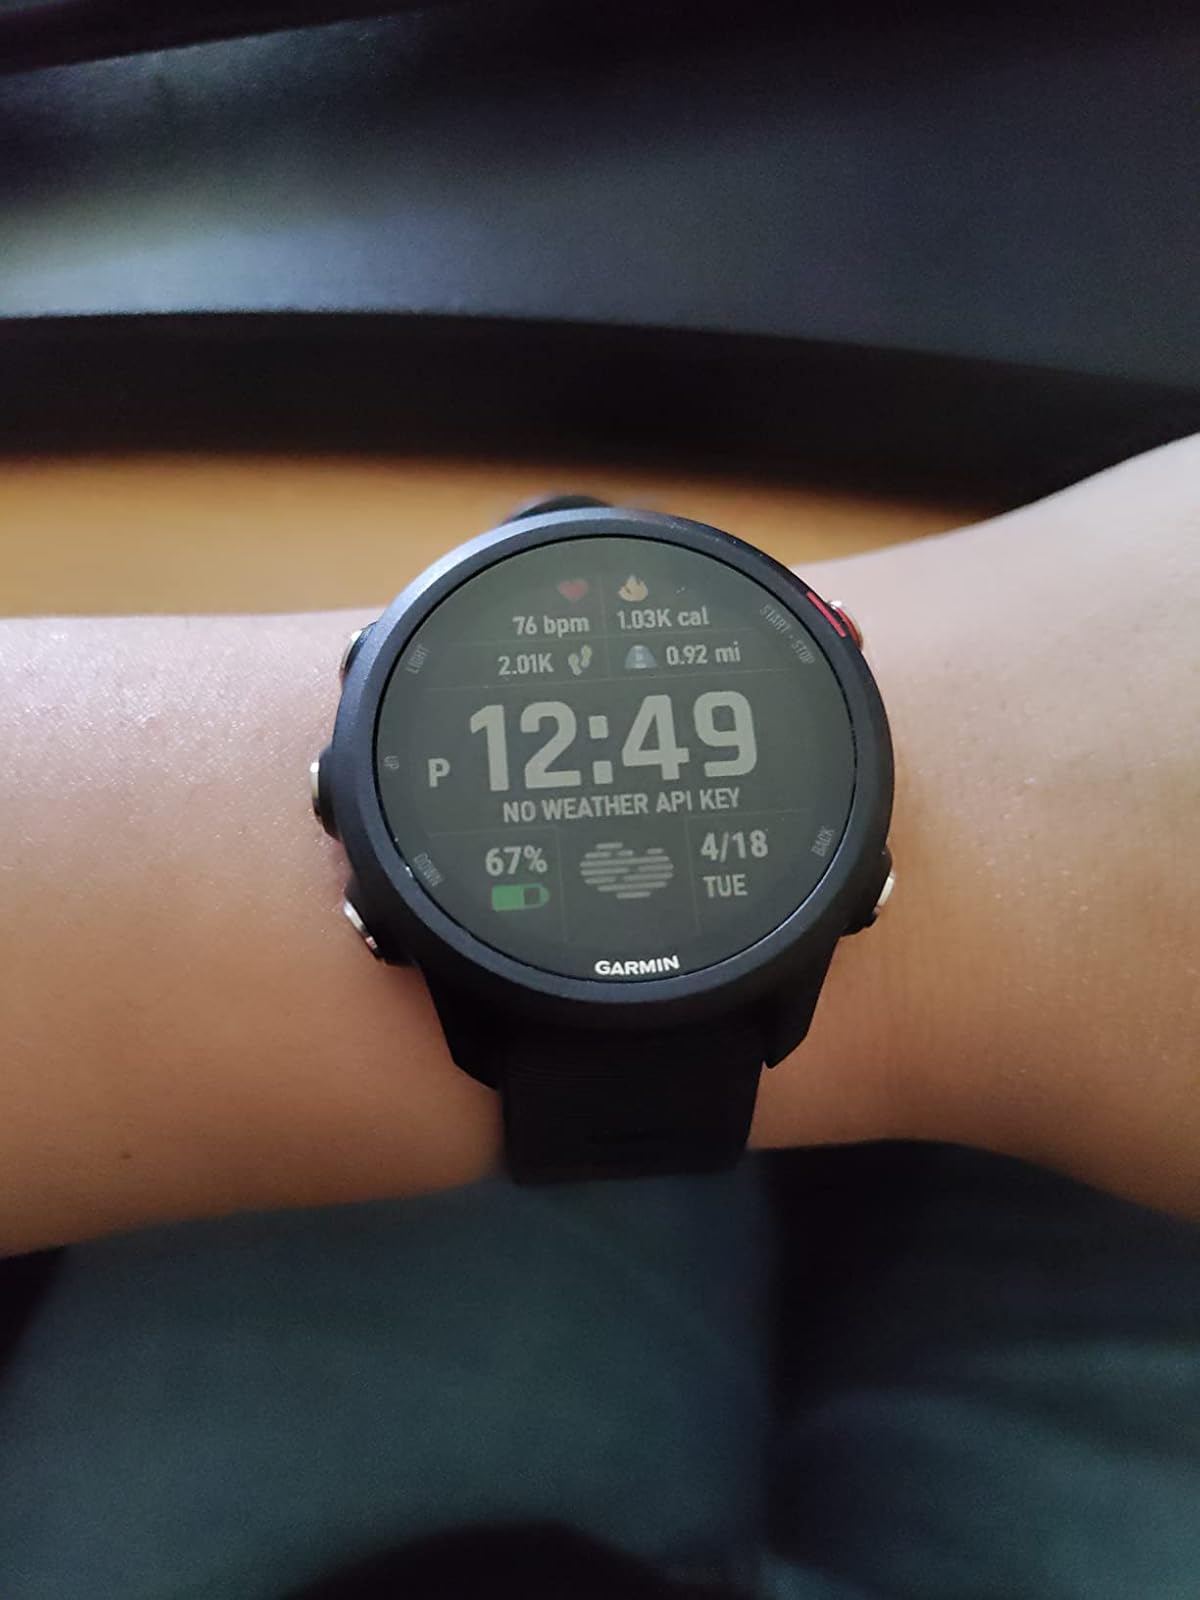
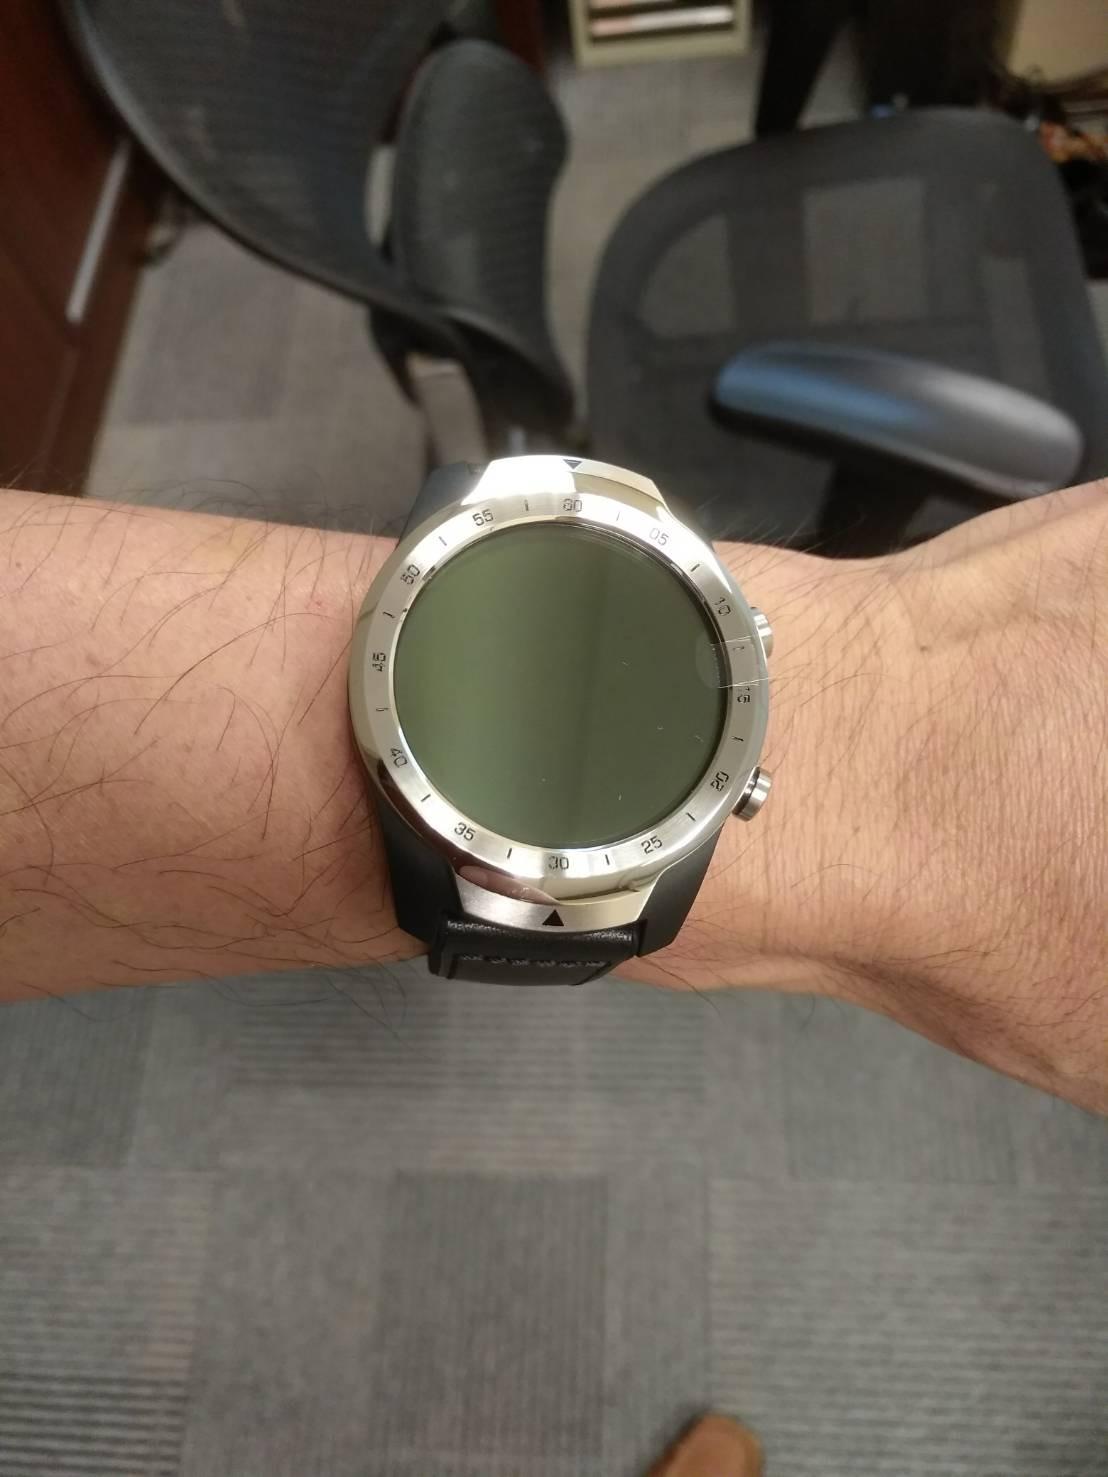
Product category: smartwatch
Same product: no